Angel Wagenstein

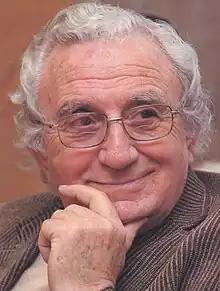

Angel Raymond Wagenstein (17 October 1922 – 29 June 2023) was a Bulgarian screenwriter and author. He was the author of over fifty screenplays for films, documentaries and cartoons and is most known for his movies about Bulgarian Communists.